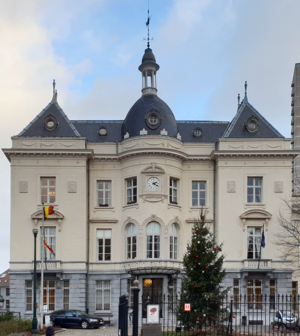
Hotel de Ville
Cette page reprend une partie des bâtiments remarquables se trouvant sur le trajet de la ligne 25 du tramway de Bruxelles.